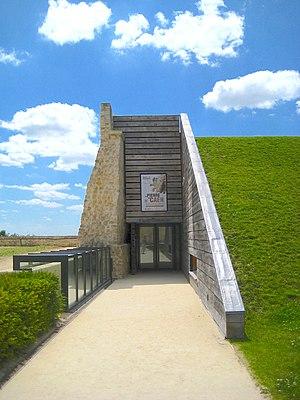
entrée de la salle des Remparts, musée de Normandie à Caen (Calvados, Basse-Normandie).
Le musée de Normandie est un musée municipal de la ville de Caen dans le département du Calvados en région Normandie. Fondé en 1946, il est ouvert dans l'enceinte du château de Caen en 1963. Initialement consacré à l'ethnographie, le musée s'étend à l'archéologie, avec une salle ouverte en 1968, et des collections qui s'enrichissent avec les nombreuses fouilles archéologiques menées dans le département jusque dans les années 1980. Le musée des beaux-arts de Caen s'installe dans l'enceinte du château et ouvre en juin 1970.
Le château de Caen est un ensemble fortifié du centre-ville ancien de Caen. Fondé vers 1060 par Guillaume le Conquérant, il connait de nombreux aménagements au fil des siècles. Avec 5,5 hectares, c’est l’un des plus grands châteaux d’Europe.